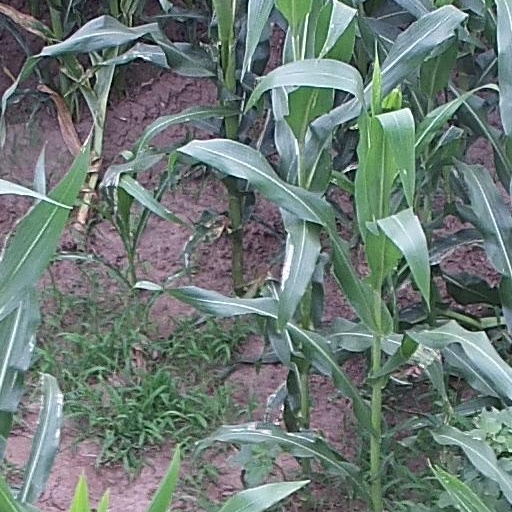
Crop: maize; corn